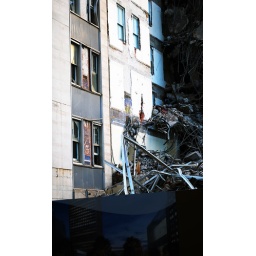
Note: The first layer of the building structure that has hand painted typography. (It's near the windows that were covered.)